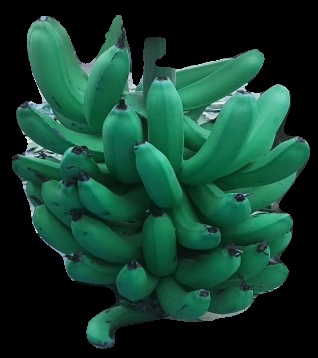
Variety: pachbale
Grade: grade3